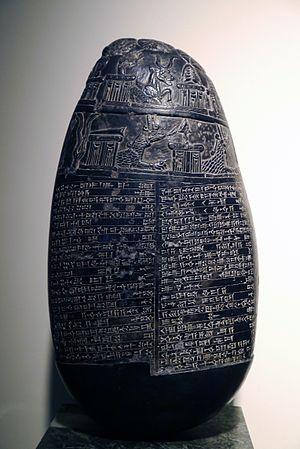
La civilisation babylonienne s'épanouit en Mésopotamie du Sud du début du IIᵉ millénaire av. J.‑C. jusqu'au début de notre ère. Elle prit corps à partir de l'héritage des civilisations du Sud mésopotamien plus anciennes dont elle est historiquement la prolongation. Elle prend corps avec l'affirmation politique de Babylone, État qui fut à partir du XVIIIᵉ siècle av. J.-C. l'entité politique dominant le Sud mésopotamien, et ce pendant plus d'un millénaire.